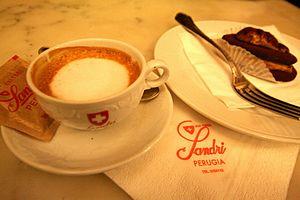
Caffè-Pasticceria Sandri, salon de café-pâtisserie fondé en 1860 et situé sur Corso Vannucci à Pérouse, est la plus ancienne et la plus renommée pâtisserie de Pérouse et de l'Ombrie.